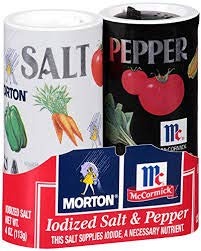
Item Name: MORTON SALTnPEPPER SHAKER (5 sets)
Product Description: MORTON SALTnPEPPER SHAKER
Value: 5.0
Unit: Count

Price: 2.355